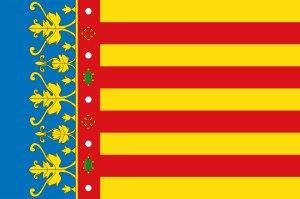
Les dénominations du territoire de la Communauté valencienne sont multiples. Bien que « Comunitat Valenciana » soit la seule ayant un caractère officiel selon l'actuel statut d'autonomie de cette Communauté autonome d'Espagne, ce même texte mentionne dans son préambule deux autres dénominations historiques du territoire, celle de « Royaume de Valence » et celle de « Pays valencien ». Selon le texte, la première fait référence à l'origine historique la plus lointaine de la conception territoriale valencienne, tandis que la seconde renvoie à l'origine du concept moderne d'autogouvernance de ce même territoire.